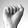
ASL letter: A